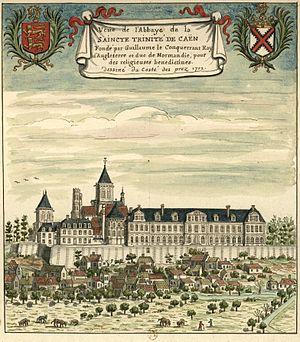
«
L'abbaye aux Dames est un monastère de moniales bénédictines fondé au XIᵉ siècle à Caen, en Normandie. C'est l'une des deux grandes abbayes, avec l'abbaye aux Hommes, de la ville de Caen. Son église abbatiale de la Trinité abrite depuis 1083 le tombeau de Mathilde de Flandre, épouse de Guillaume le Conquérant.